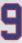
Number: 9